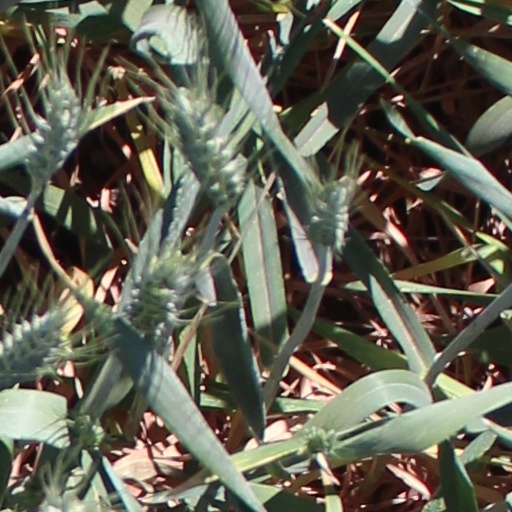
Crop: wheat